Chabestan

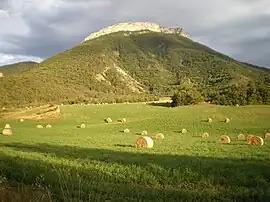
The Roc de Longue Dent

Chabestan is a commune in the Hautes-Alpes department in southeastern France.